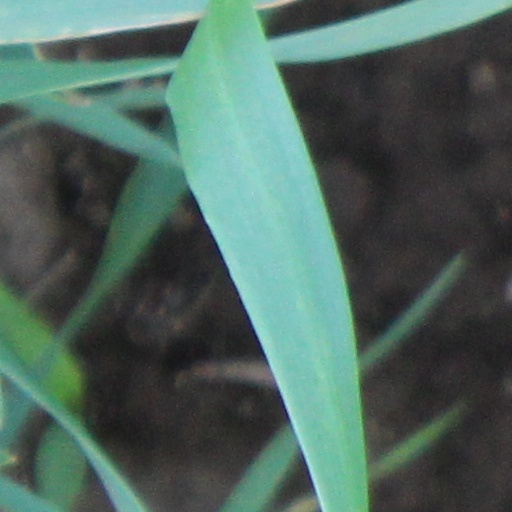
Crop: wheat